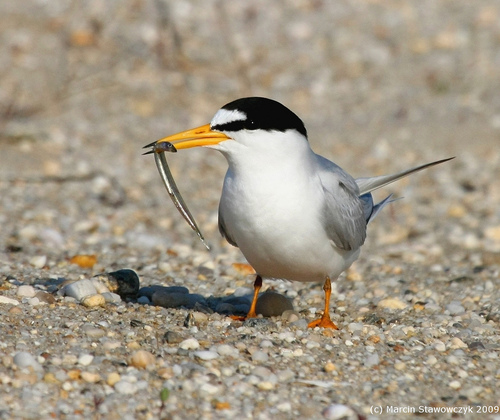
white bird with black feathers on top, with a black head and an orange beak and legs.
this short bird has a yellow bill, black head, white chest, and grey wing feathers.
this bird has an orange beak, orange feet and tarsus, white throat, breast, and belly, and greyish-black wings.
bird with black crown, nape and eye, yellow beak and brown tarsus and feet, and white throat, breast, gray belly and abdomen
this is a white bird with a black head and an orange beak.
light grey body with a white breast and underbelly, a black head and orangey-yellow long beak.
this is a white bird with grey wings and tail, a black crown that crosses over the black eyes, and a yellow bill that is somewhat elongated in relation to the size of its head.
the bird is small with a pointed bill, has black eyes, and the head is black.
this bird has a long yellow narrow bill, a black crown, grey wings and tail with a white breast and belly.
this bird has a white breast and long pointed yellow beak.
Species: Least Tern